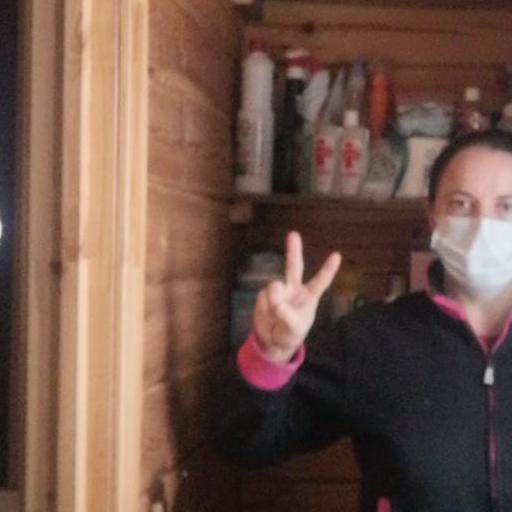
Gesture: peace